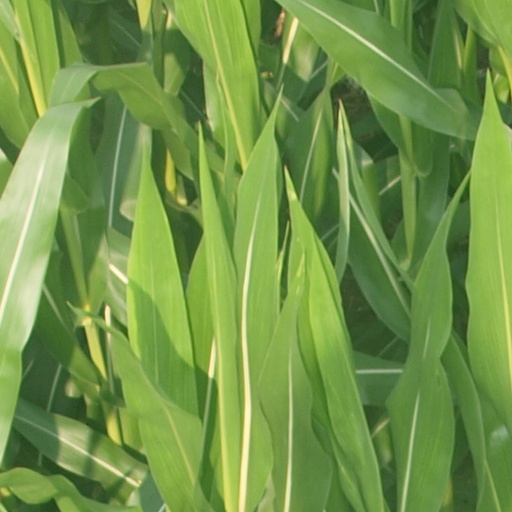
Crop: maize; corn